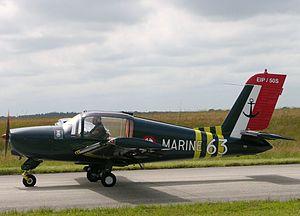
Cet article contient une liste des avions militaires des années 1970 à la fin du XXᵉ siècle. La liste est classée selon l'ordre alphabétique des pays.